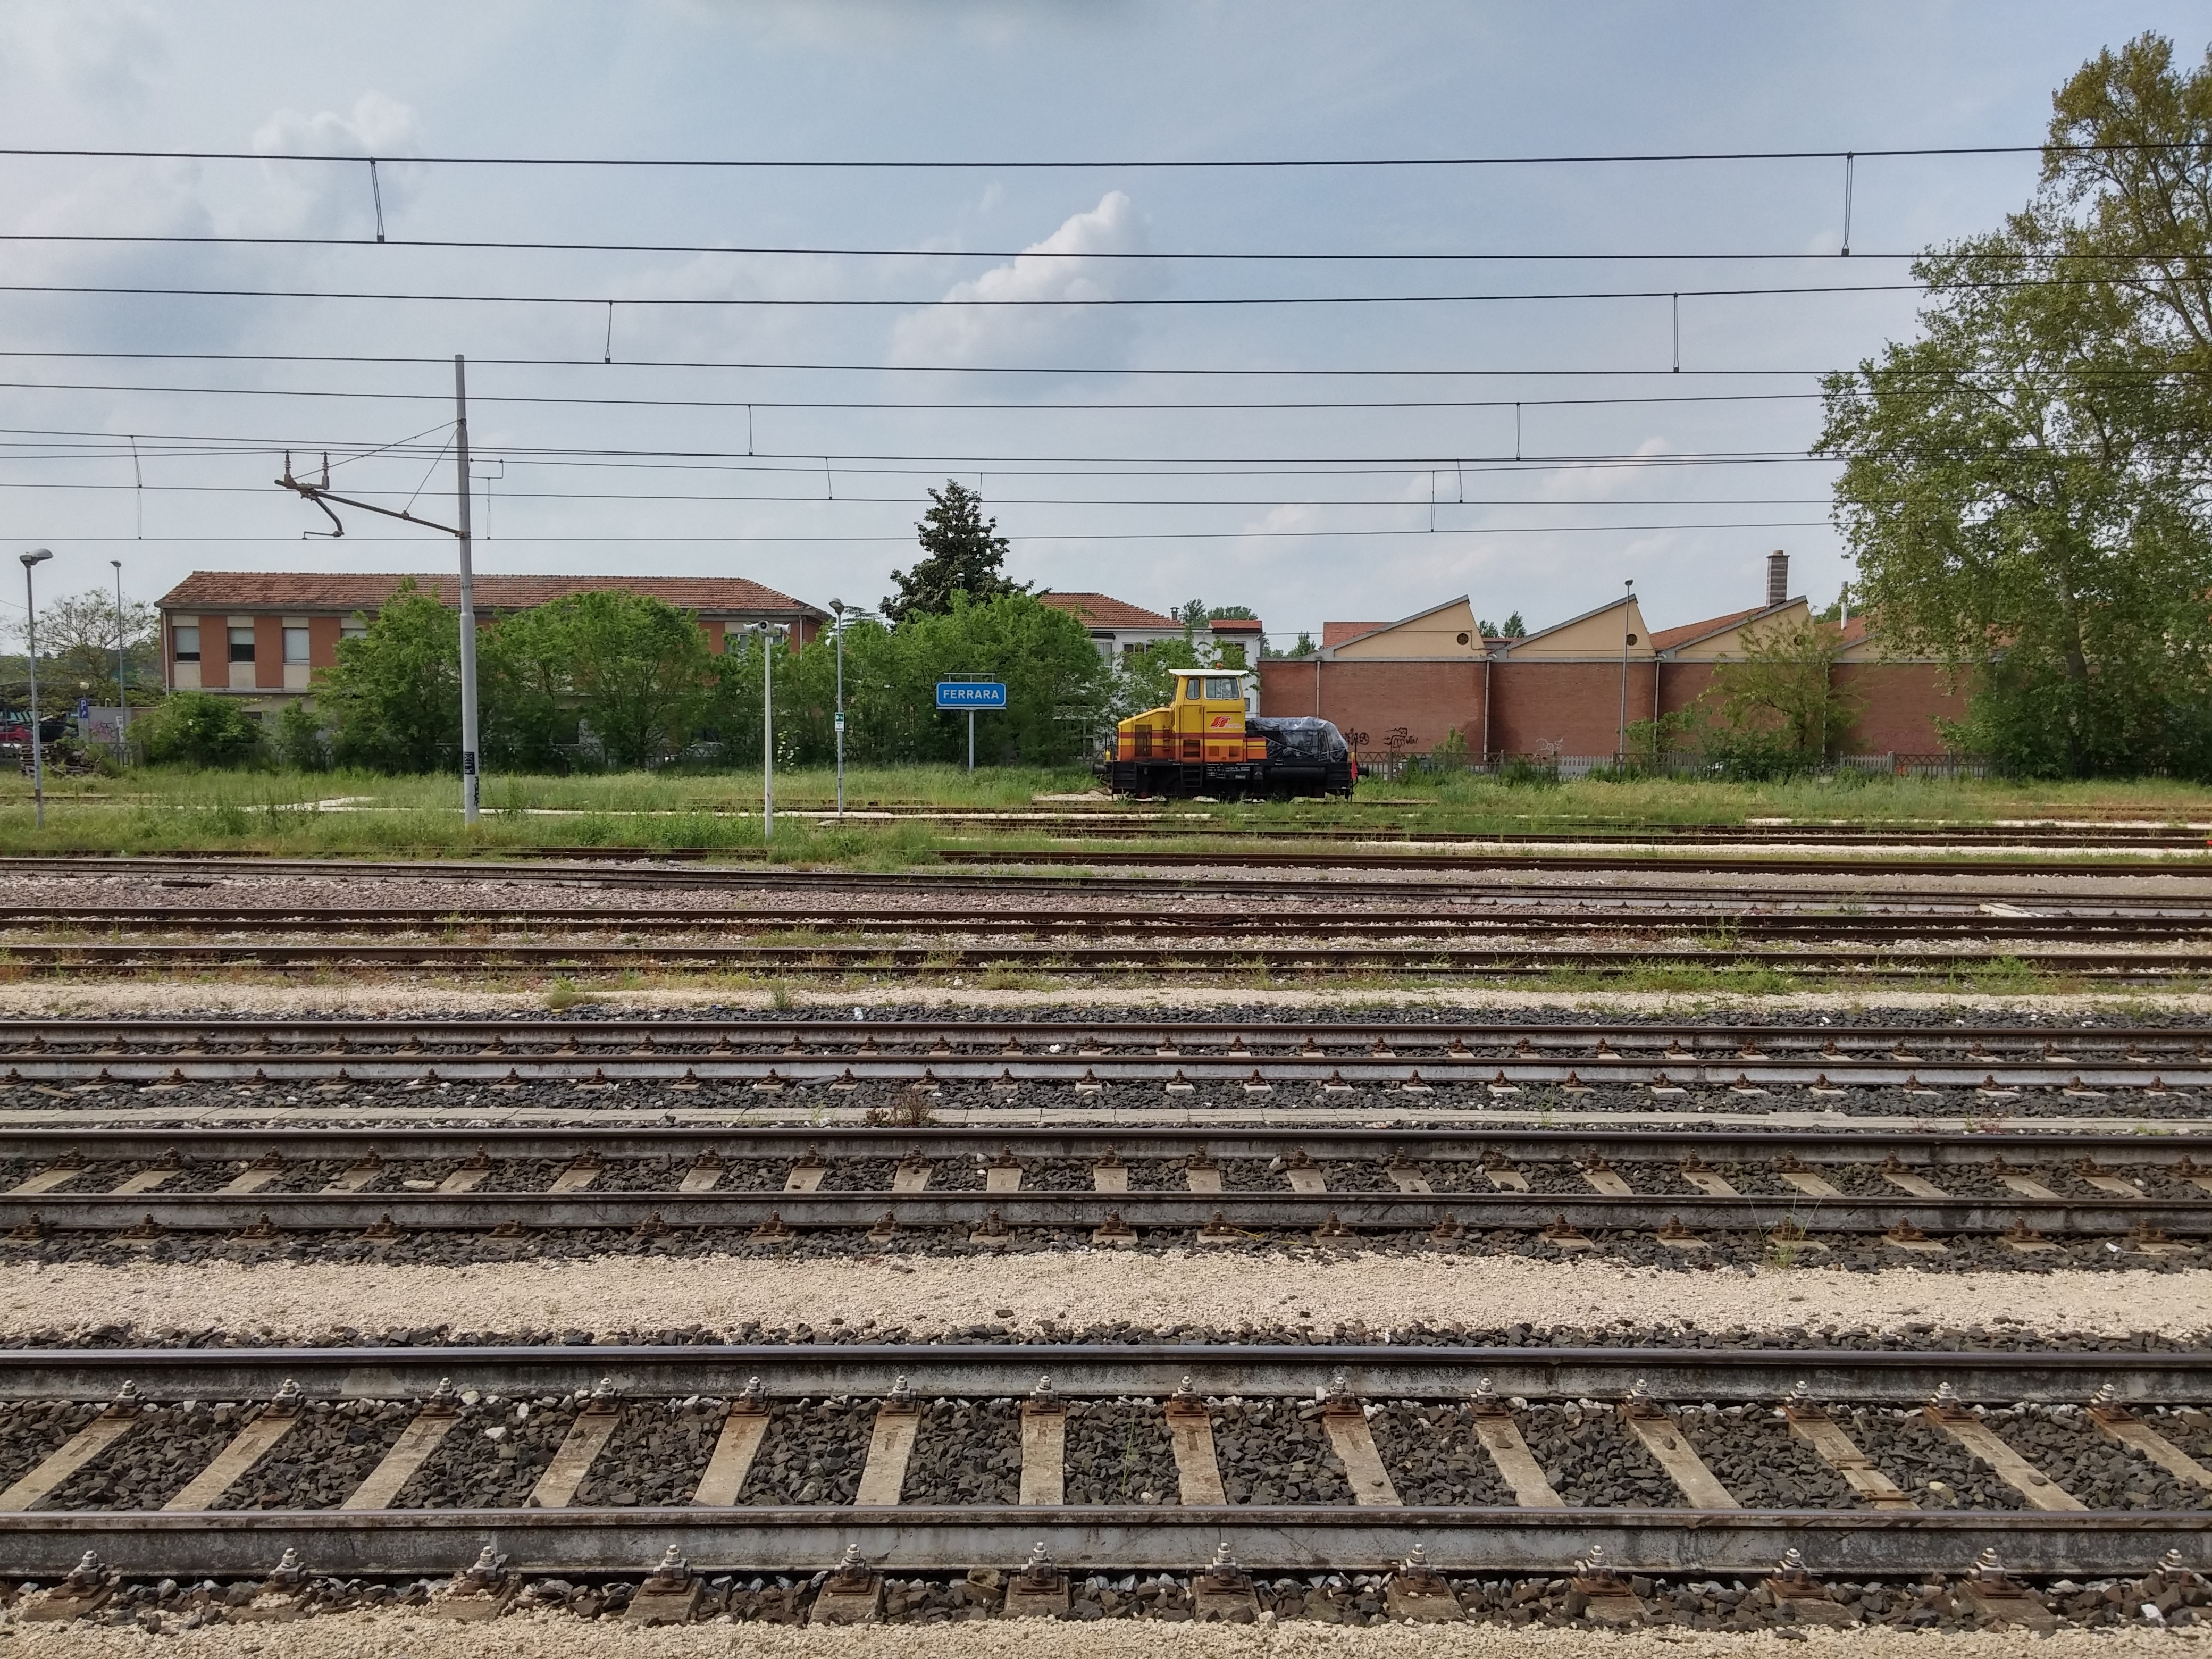
track, train, transport, vehicle, train station, italy, locomotive, railway station, ferrara, rail transport, residential area, railroad car